Infant

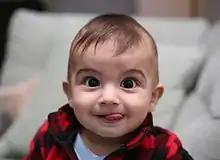

A newborn's head is very large in proportion to the body, and the cranium is enormous relative to his or her face. While the adult human skull is about one seventh of the total body length, the newborn's is about . Normal head circumference for a full-term infant is 33–36 cm at birth. At birth, many regions of the newborn's skull have not yet been converted to bone, leaving "soft spots" known as fontanels. The two largest are the diamond-shaped anterior fontanel, located at the top front portion of the head, and the smaller triangular-shaped posterior fontanel, which lies at the back of the head. Later in the child's life, these bones will fuse together in a natural process. A protein called noggin is responsible for the delay in an infant's skull fusion.